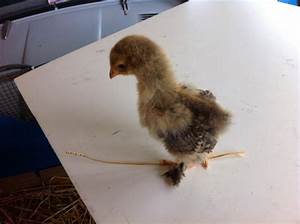
Label: chicken